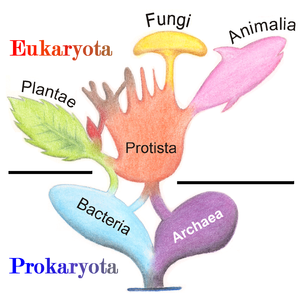
La théorie endosymbiotique, ou hypothèse de l'endosymbiose, est l'hypothèse selon laquelle les chloroplastes et mitochondries des cellules eucaryotes proviennent de l’incorporation par certaines archées, des bactéries avec lesquelles elles auraient entretenu une relation endosymbiotique. Elle s'oppose à la théorie autogénique qui postule que le système endomembranaire, ainsi que le cytosquelette des cellules eucaryotes, aient évolué de novo par complexification à partir d'une cellule procaryote ancestrale.
En biologie, l'empire est une catégorie taxonomique supérieure à celle du règne. Il est parfois considéré comme un synonyme du terme plus récent de domaine. Ces notions ne se recouvrent toutefois pas totalement. En particulier le terme d'empire est préféré dans le contexte de la systématique évolutionniste ou bien dans le cadre du "modèle à deux empires".
La systématique évolutionniste, ou simplement évolutionnisme, appelée aussi systématique évolutive, éclectique ou synthétiste, est une école de systématique, et plus particulièrement de taxonomie, qui a pour finalité d'établir une classification phylogénétique tenant compte à la fois de la généalogie des espèces et de leurs distances phénotypiques.
Le règne est, dans la taxonomie linnéenne, le plus haut niveau de classification des êtres vivants. Dans les classifications les plus récentes, le règne n'est plus que le deuxième niveau de classification après le domaine ou bien l'empire.
Cette page a pour objet de présenter un arbre phylogénétique des Mycota, c'est-à-dire un cladogramme mettant en lumière les relations de parenté existant entre leurs différents groupes, telles que les dernières analyses reconnues les proposent. Ce n'est qu'une possibilité, et les principaux débats qui subsistent au sein de la communauté scientifique sont brièvement présentés ci-dessous, avant la bibliographie.
Les Opisthocontes sont un groupe d'eucaryotes unicontes regroupant des organismes très divers en apparence, résultant du rapprochement récent de plusieurs taxons, dont les champignons et les métazoaires. Il est fondé sur l'étude de plusieurs gènes analysés séparément, ce qui confère à l'existence des opisthocontes une certaine fiabilité. À partir de cette mise en évidence moléculaire, d'autres synapomorphies sont apparues comme évidentes, confirmant qu'il s'agit bien d'un groupe monophylétique. Les Opisthocontes se seraient séparés des autres Unicontes il y a un milliard d'années.
L'histoire évolutive du vivant, ou histoire de l'évolution, est l'histoire des processus par lesquels des populations d'organismes vivants ont acquis et transmis des traits biologiques nouveaux de génération en génération. La répétition de ces processus sur une grande échelle de temps explique l'apparition de nouvelles variétés et espèces, et finalement la vaste diversité du monde vivant. Les espèces biologiques contemporaines sont reliées entre elles par une ascendance commune et sont le produit de l'évolution et de la spécialisation sur plusieurs milliards d'années.